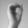
ASL letter: O